Benshi

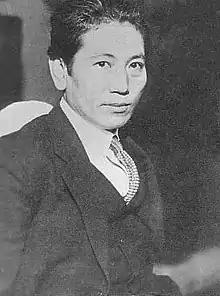
Musei Tokugawa, famous benshi

The earliest films available for public display were produced by Western studios, portraying brief scenes of everyday life, often less than a minute long. The first were thus hired to provide greater value for the high ticket prices charged by theaters relative to other public entertainment, while also giving technical and cultural context to the audience. The operation of the projector itself would be described before the showing, and then explanations of Western culture would accompany the film with the standing to the side of the screen. This commentary was as much part of the theater-going experience as the film itself. In one instance, a was able to avoid government censorship of "The Kiss" by describing kissing in Western culture to be as casual a greeting as a pat on the back. As film plots became longer and more complex, often spoke for the characters on-screen in theatrical style and played multiple roles. Stemming from the traditions of , and theaters, the 's narration and general commentary were an important part of the Japanese silent film experience. The also provided translation for foreign (mostly American) movies.